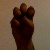
The image shows a hand gesture representing the letter 'E' in Indian Sign Language.